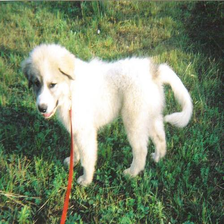
Species: dog
Breed: great pyrenees